Tarantino dialect

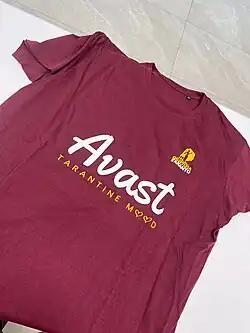
Communication using dialect in Taranto.

The Tarantino dialect traces its origins into ancient times, when the territory was dominated by the Messapii.